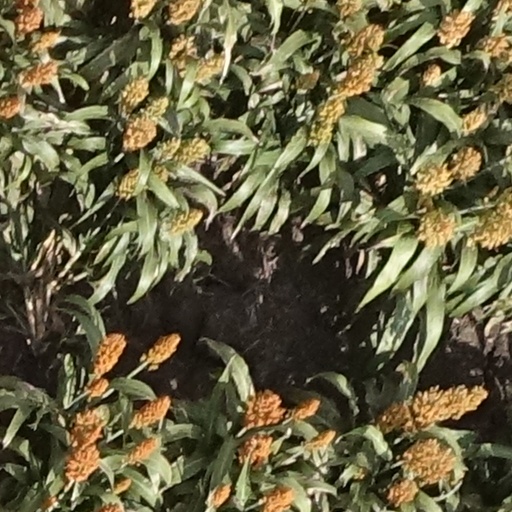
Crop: sorghum